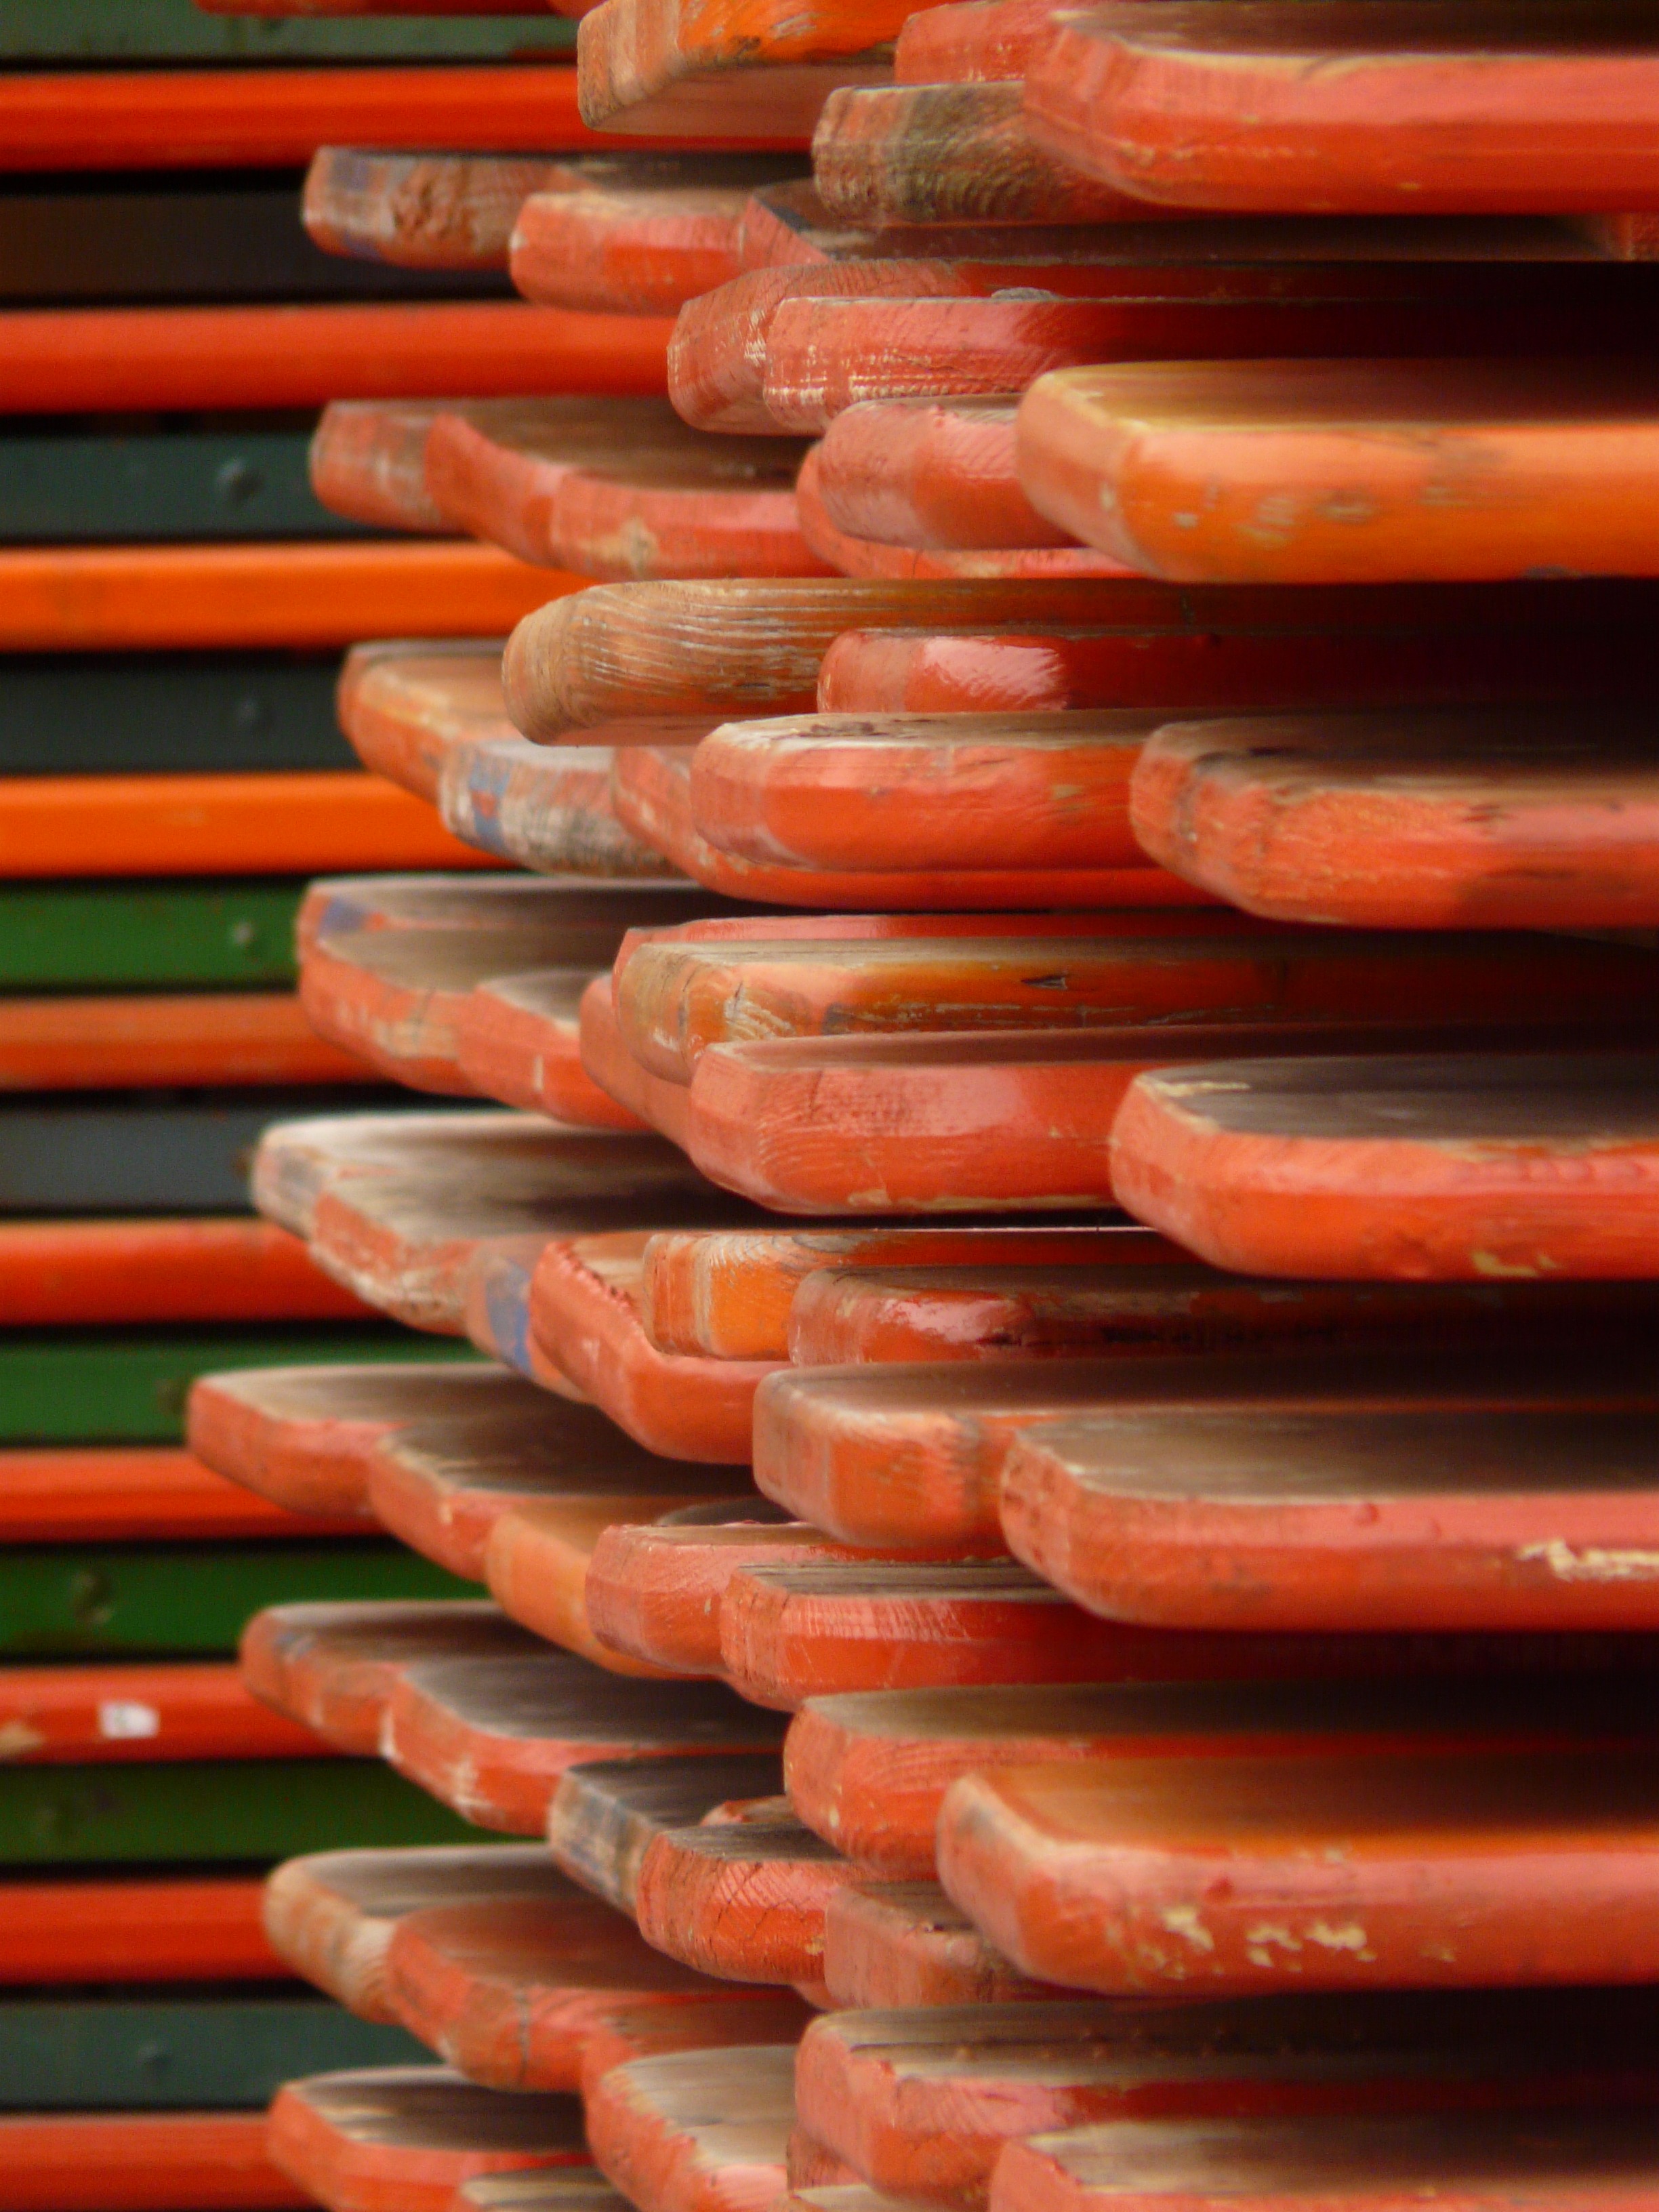
wood, flower, seat, orange, food, red, produce, vegetable, color, stack, carrot, sit, benches, robust, dining tables, weatherproof, collapsible, stackable, bierbaenke, biertische, transportable, beer accessories, beer tent sets, beer table sets, marquee accessories, series goods